When You're With Me

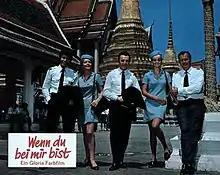

When You're with Me is a 1970 West German film romance directed by Franz Josef Gottlieb and starring Roy Black, Lex Barker, and Zienia Merton.